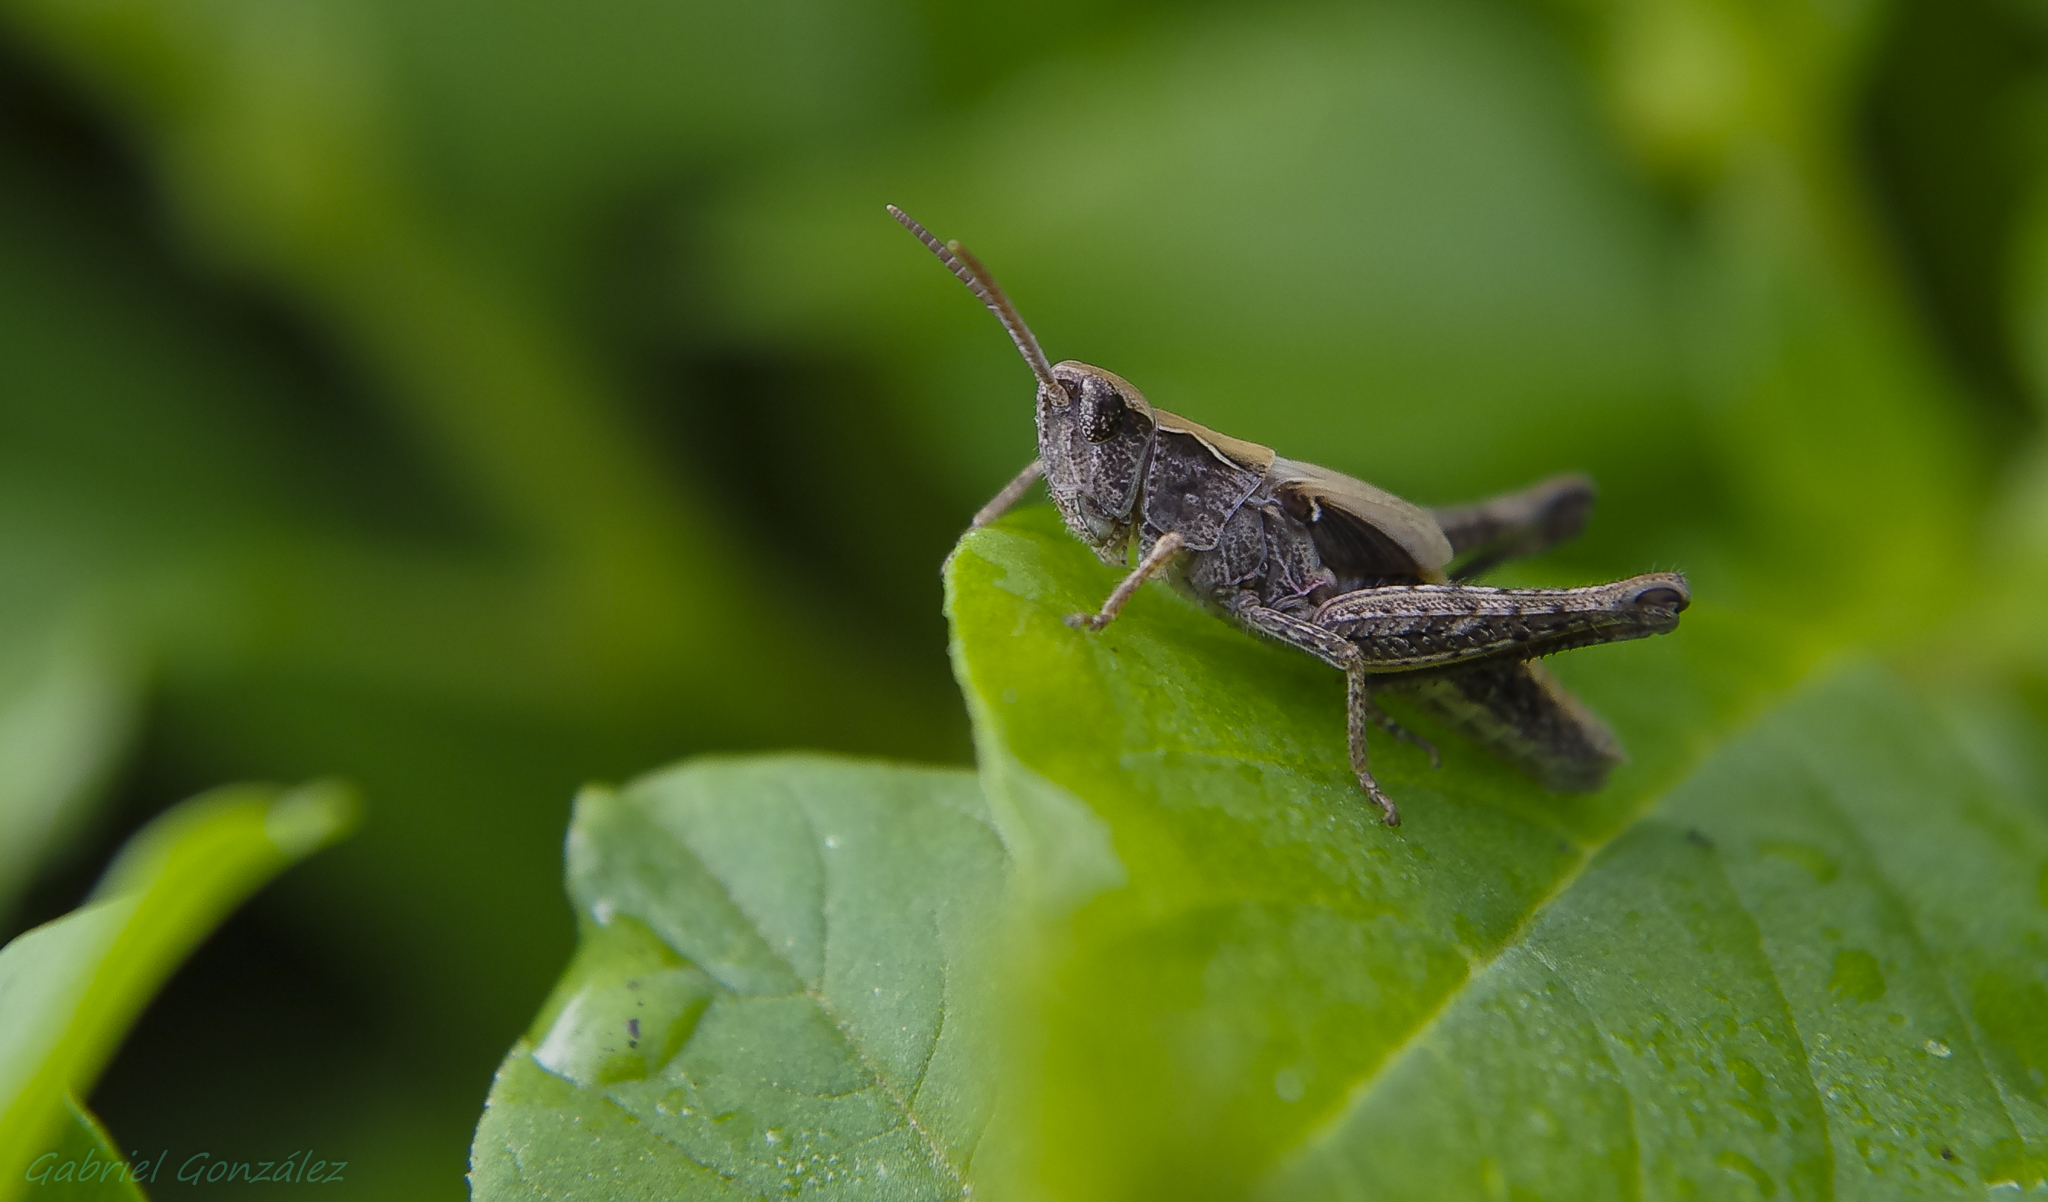
nature, photography, leaf, green, insect, macro, amphibian, fauna, invertebrate, close up, animals, naturaleza, tamron1750, grasshopper, ggl1, gaby1, xovesphoto, animales, saltamontes, marumidhg200, pentaxk5, gphoto, macro photography, cricket like insect